Xert

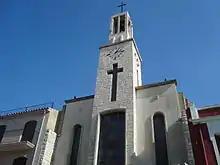
Campanar de la Església de Xert

Xert is a municipality in the "comarca" of Baix Maestrat in the Valencian Community, Spain.